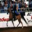
Label: horse